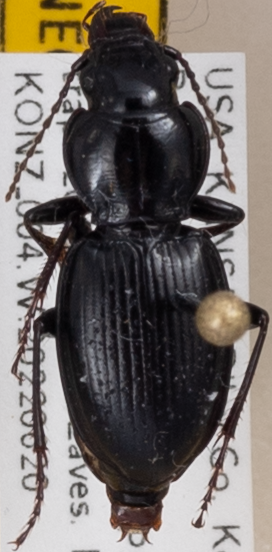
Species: Cyclotrachelus substriatus
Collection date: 2022-06-20
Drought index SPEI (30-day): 0.484
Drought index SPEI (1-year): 0.058
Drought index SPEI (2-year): -0.06